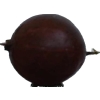
Label: gooseberry